Tokimeki Memorial Only Love

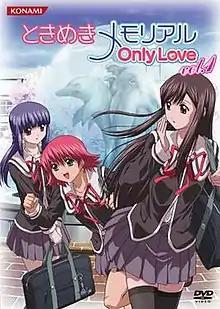
Cover of the first DVD volume

is a Japanese anime series produced by Konami Digital Entertainment Co., Ltd., based on Konami's popular "Tokimeki Memorial" dating simulation series, specifically "Tokimeki Memorial Online". It premiered October 3, 2006 across Japan on TV Tokyo. The anime series ended its run on March 27, 2007 with 25 episodes. The DVD release includes an additional episode (occurring between episodes 17 and 18) and a special compilation episode for a total of 27 episodes.